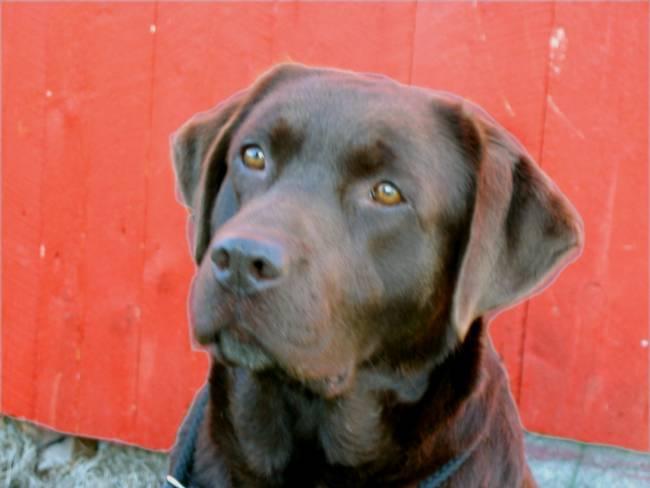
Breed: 3580-n000122-Labrador_retriever